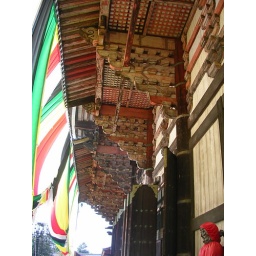
After coming out of Todaiji, i looked up to take this (it's the biggest wooden building in the world...)